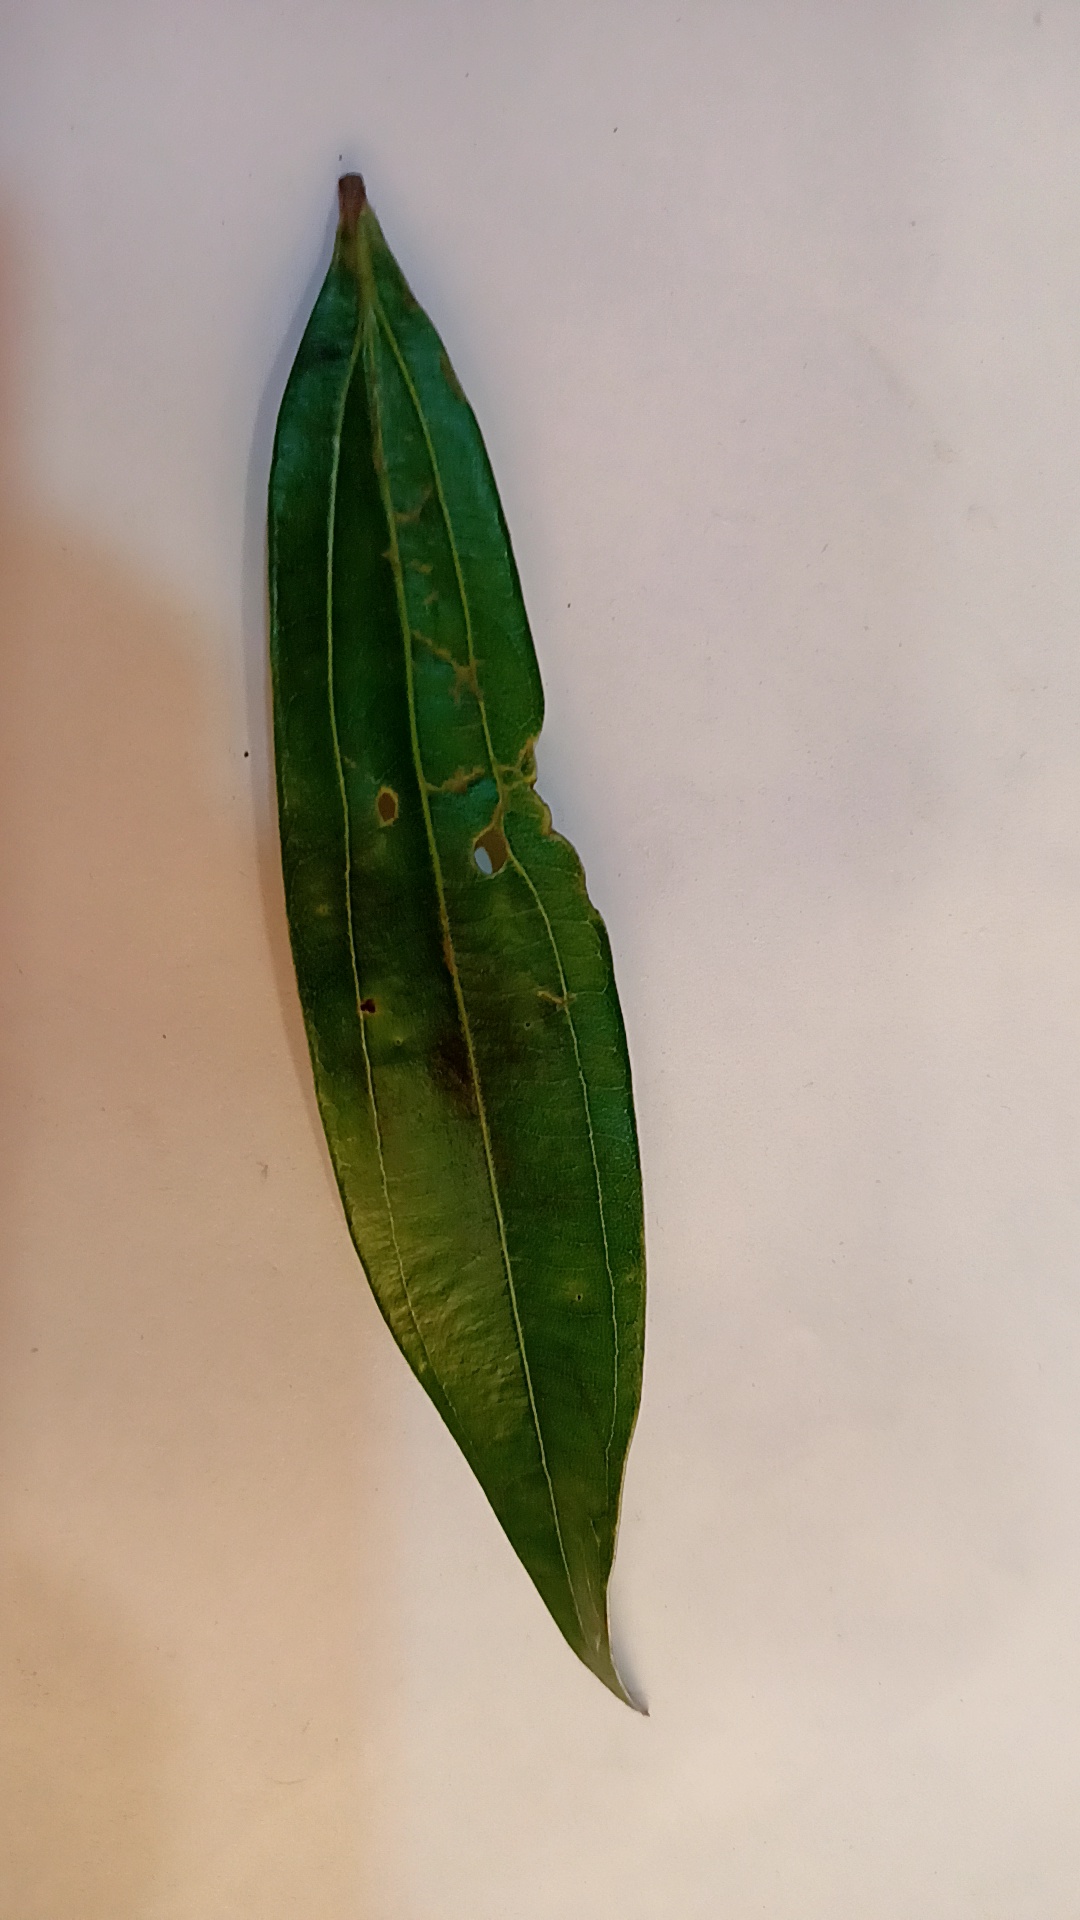
Label: Disease